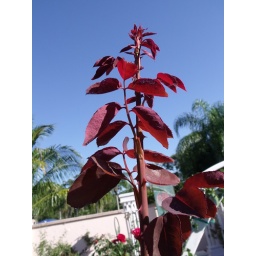
young rose leaves against the glorious blue sky